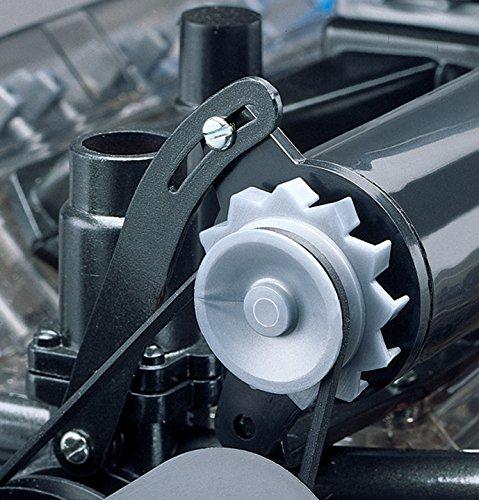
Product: Revell 85-8883 1/4 Visible V-8 Engine Plastic Model Kit, 12-Inch
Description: Rubber fan belt with vinyl ignition wires.
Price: $64.35
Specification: ProductDimensions:22.2x16.6x4.6inches|ItemWeight:0.32ounces|ShippingWeight:3.44pounds(Viewshippingratesandpolicies)|DomesticShipping:ItemcanbeshippedwithinU.S.|InternationalShipping:ThisitemcanbeshippedtoselectcountriesoutsideoftheU.S.LearnMore|ShippingAdvisory:Thisitemmustbeshippedseparatelyfromotheritemsinyourorder.Additionalshippingchargeswillnotapply.|ASIN:B00004YUXS|Itemmodelnumber:85-8883|Manufacturerrecommendedage:8yearsandup